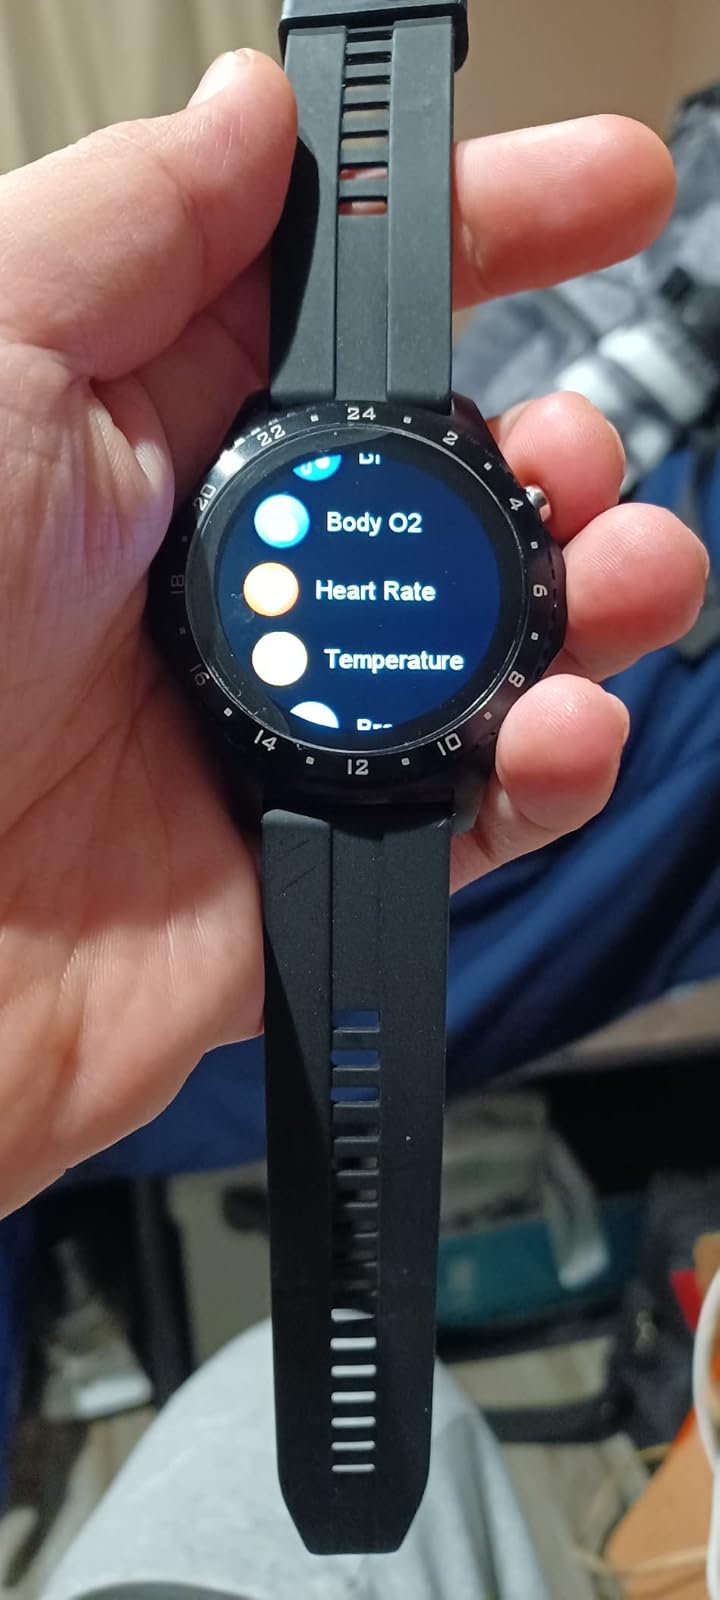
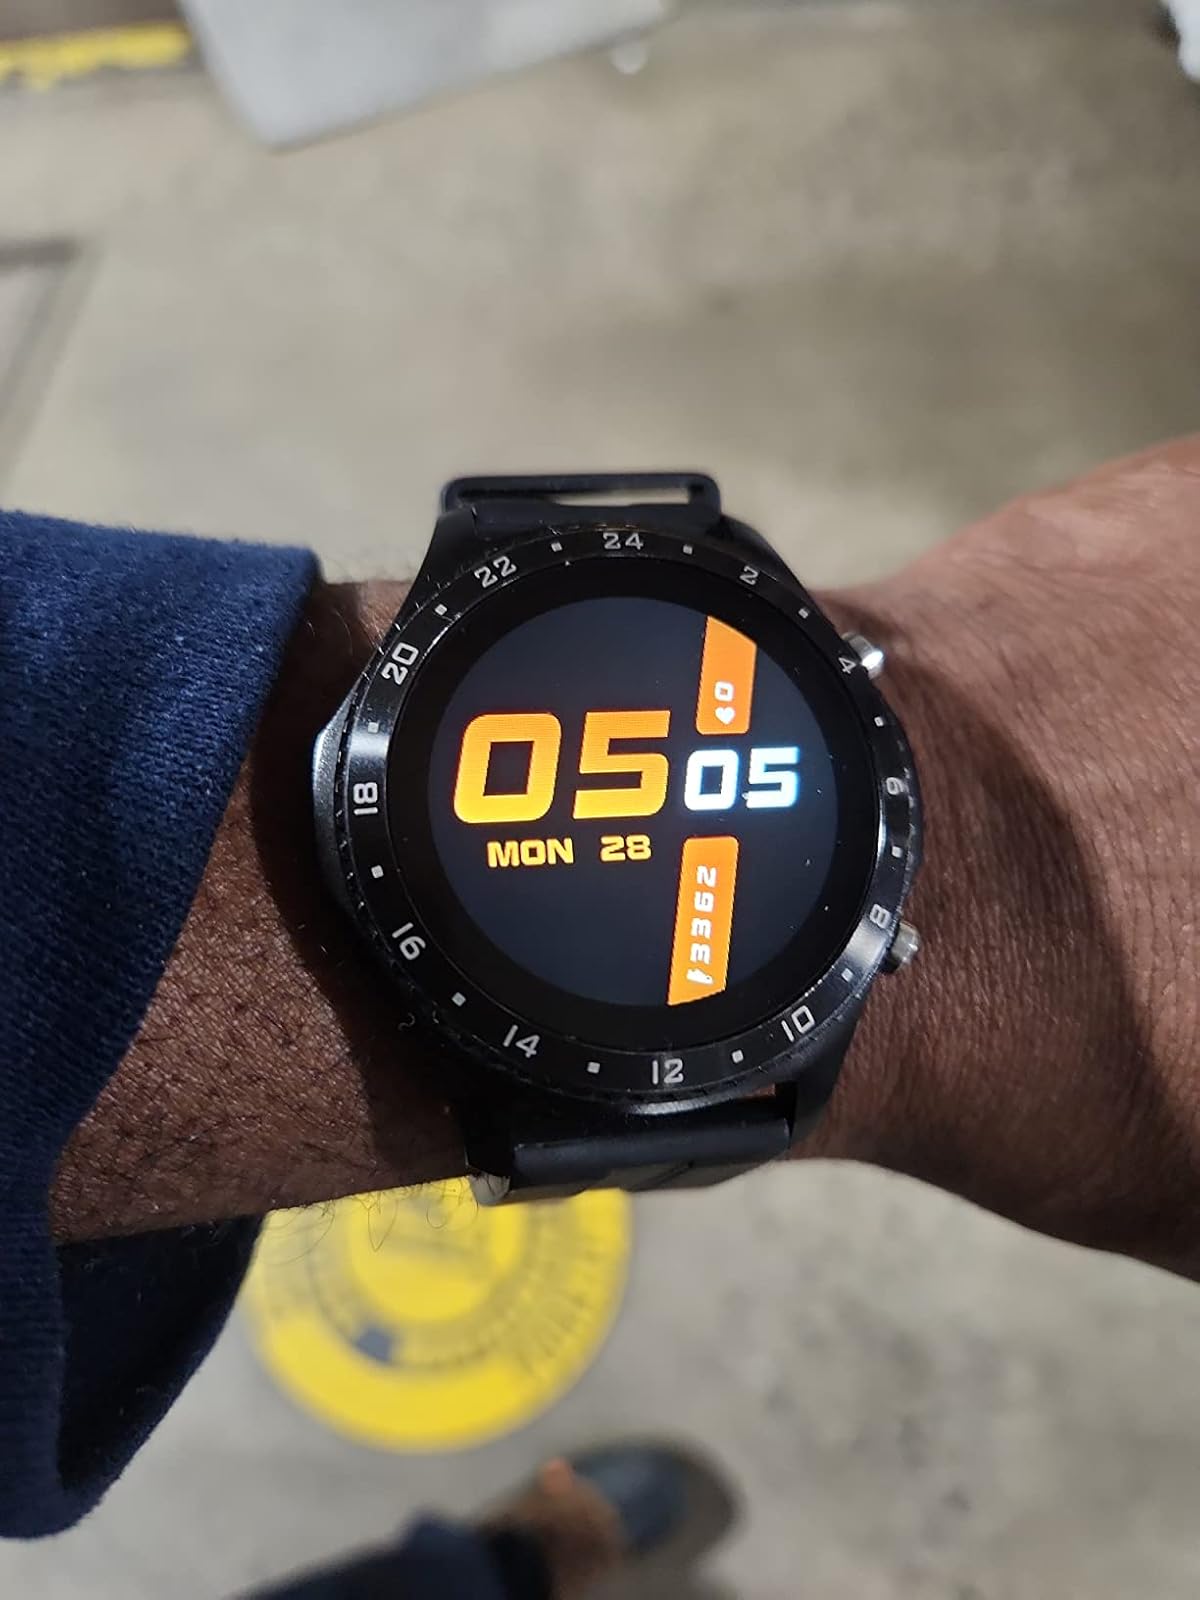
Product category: smartwatch
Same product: yes